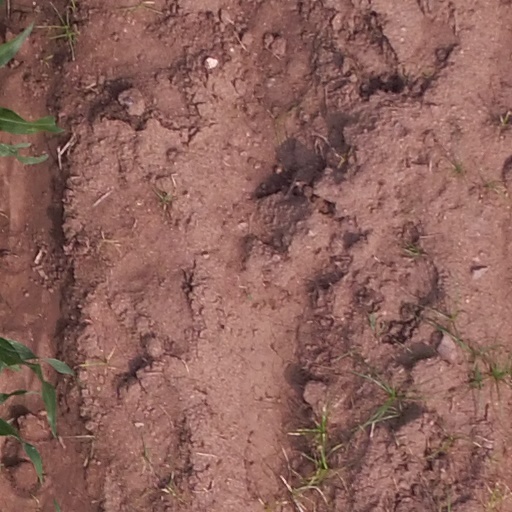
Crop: maize; corn